Ivan Chistyakov

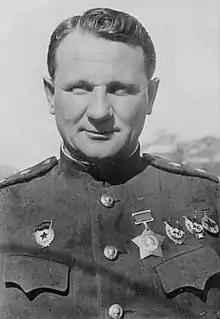
Chistyakov in 1943

Ivan Mikhailovich Chistyakov (– 7 March 1979) was a Soviet Army colonel general and a Hero of the Soviet Union.